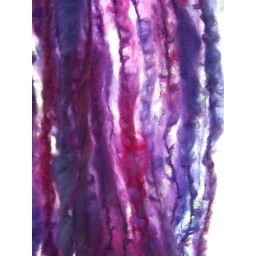
kid mohair, angelina, firestar. corespun translucent over novelty yarn. locks from hollyeqq and goat goat sheep